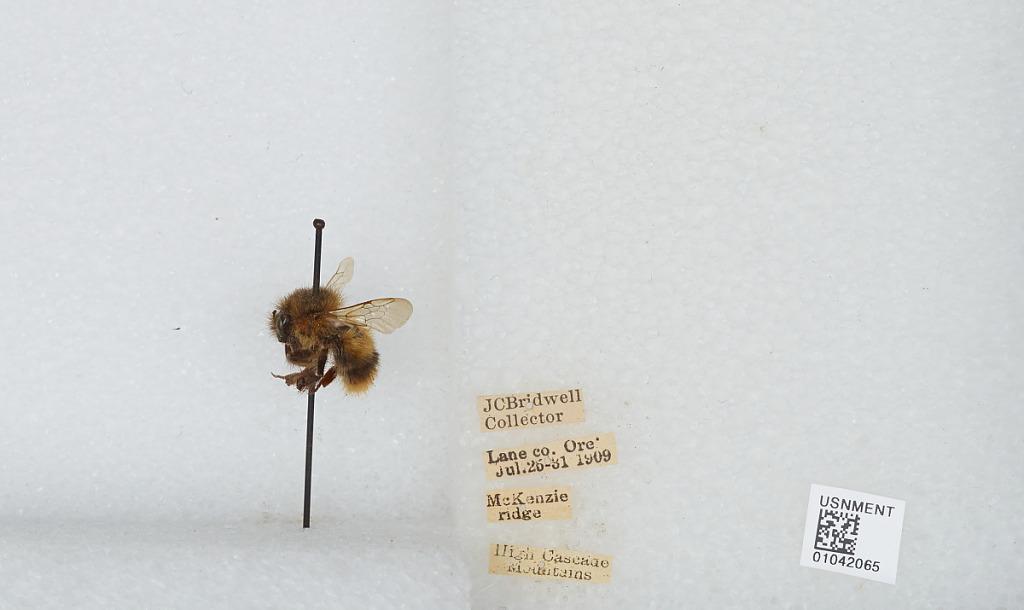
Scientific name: Bombus sp.
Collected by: J. Bridwell
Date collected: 1909-7-25
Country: United States
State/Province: Oregon
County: Lane
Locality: McKenzie Ridge, High Cascade Mountains
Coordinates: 44.2597, -121.81